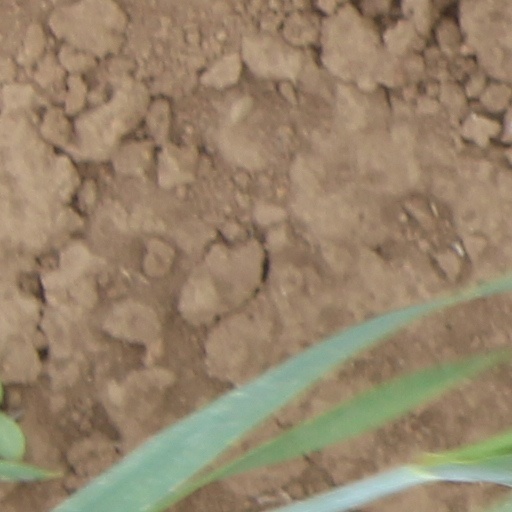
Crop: wheat